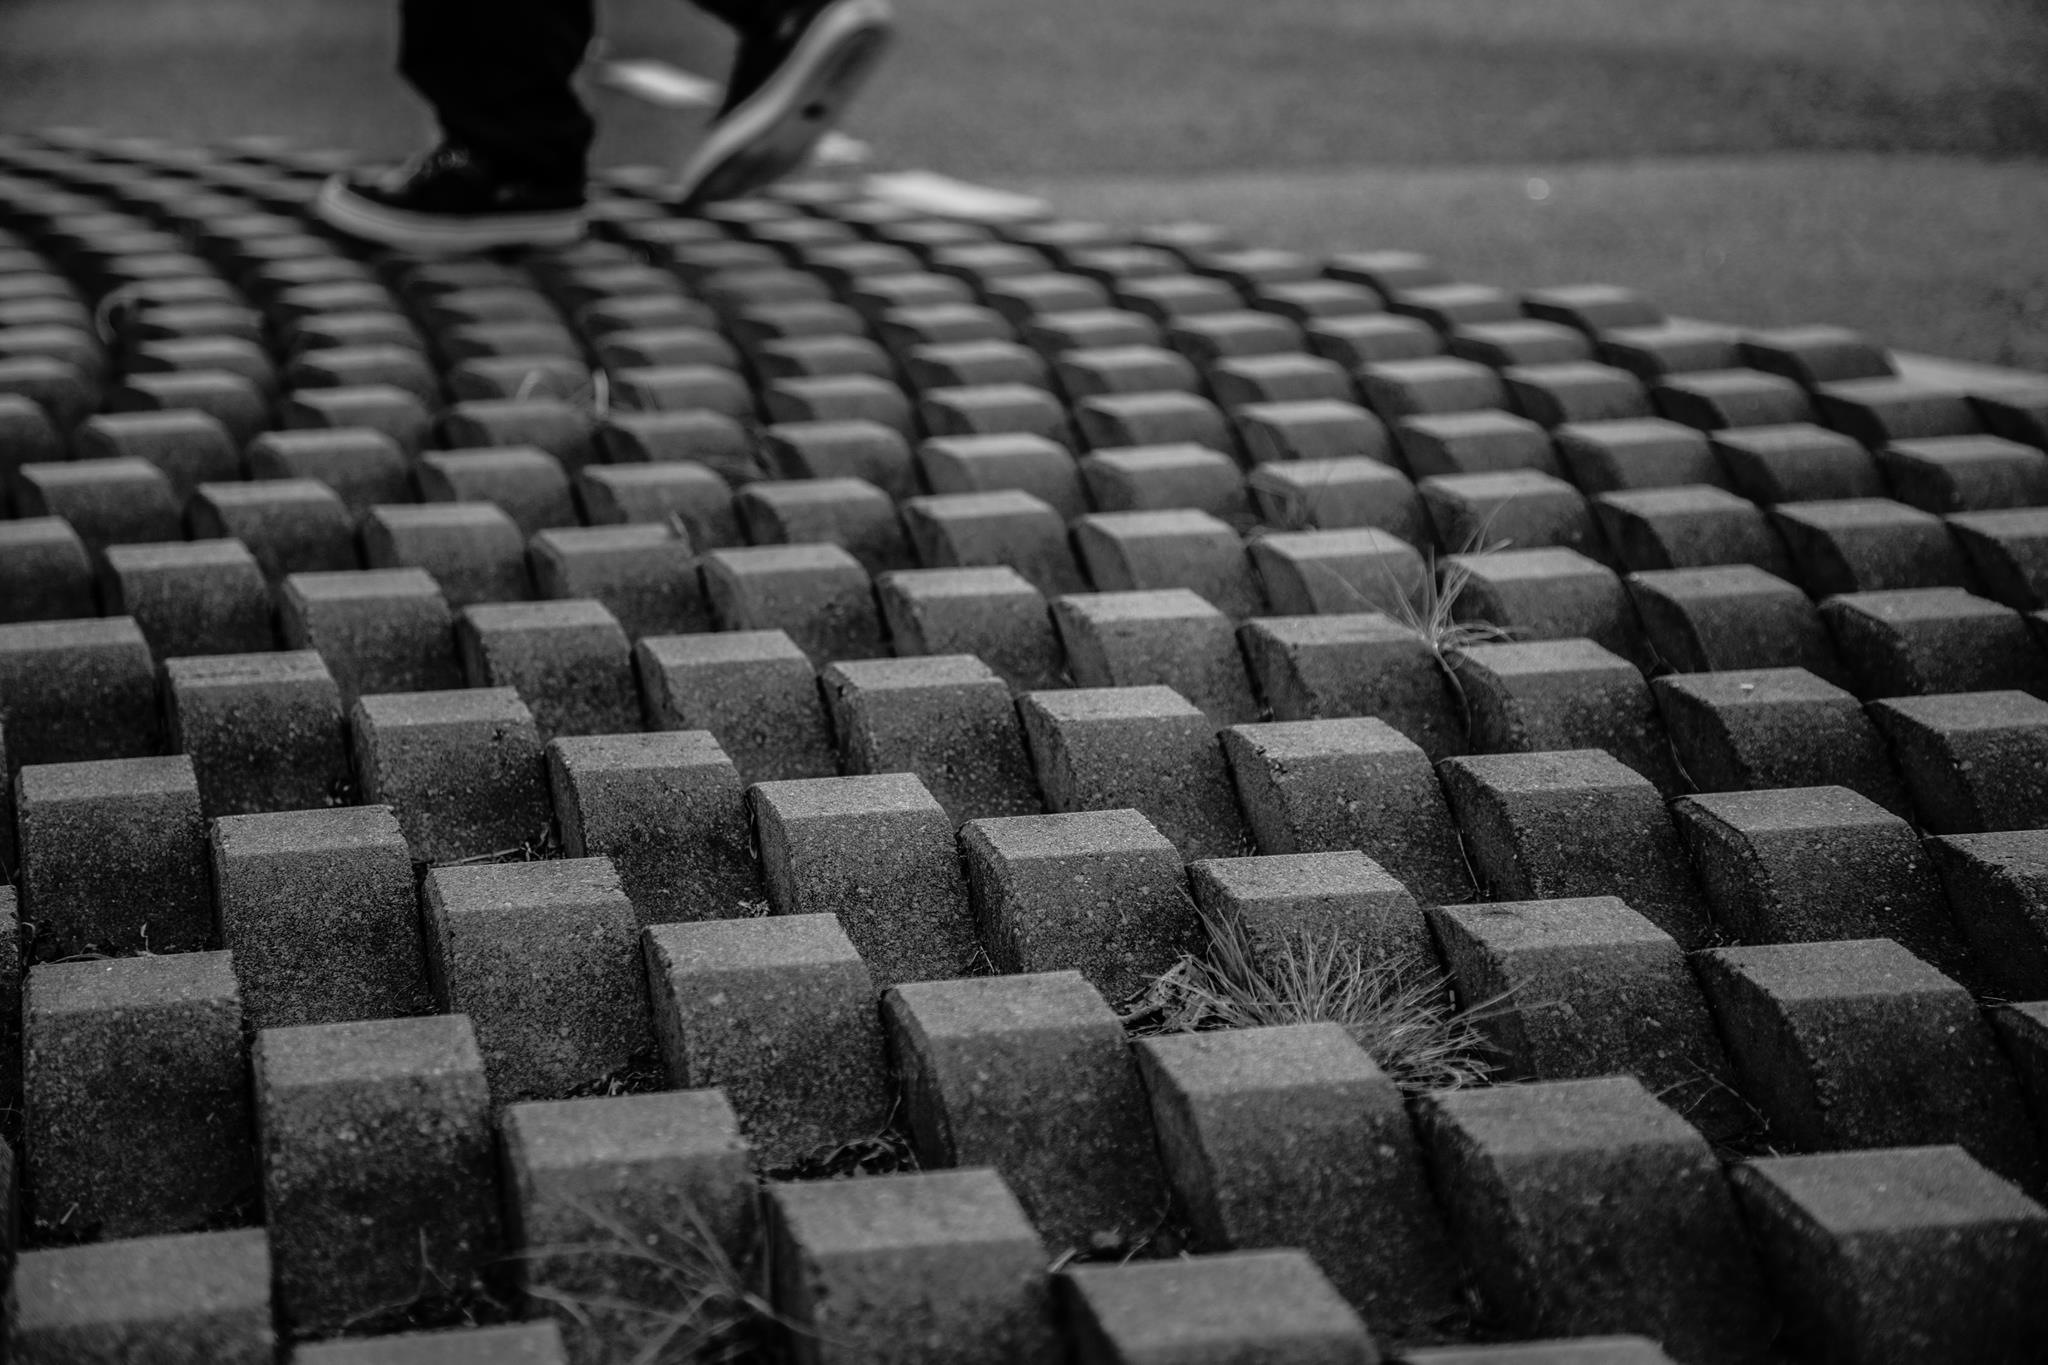
walking, black and white, white, texture, floor, cobblestone, asphalt, pavement, pattern, line, shadow, black, monochrome, circle, shoes, design, symmetry, shape, flooring, road surface, monochrome photography